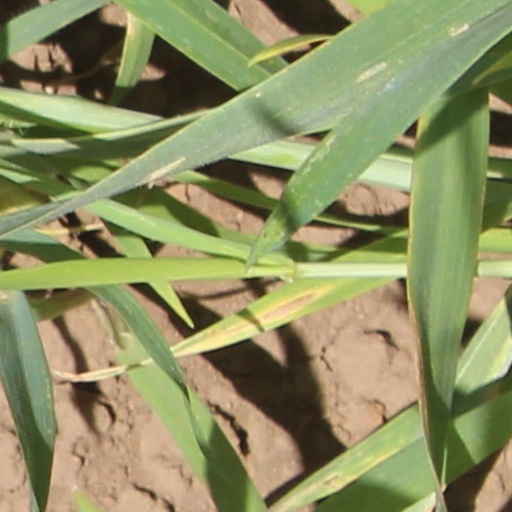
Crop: wheat